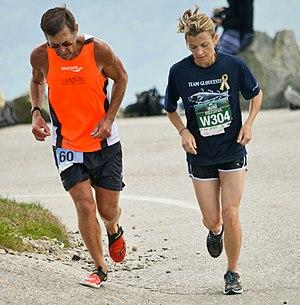
Charles « Chuck » Smead, né le 4 août 1951, est un coureur de fond américain. Il a remporté la médaille d'argent au marathon des Jeux panaméricains de 1975. Il a également remporté le marathon de Pikes Peak en 1972 et Sierre-Zinal en 1977.